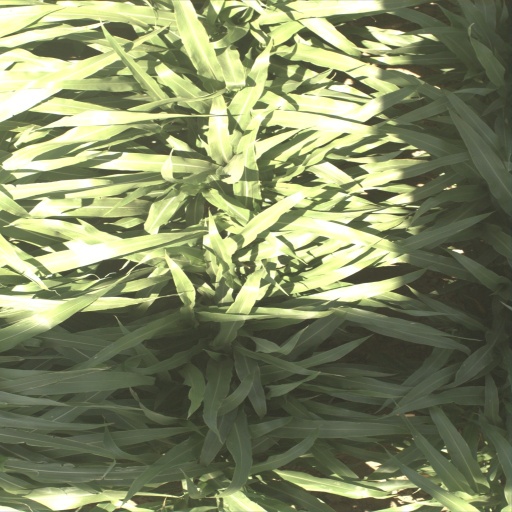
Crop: sorghum